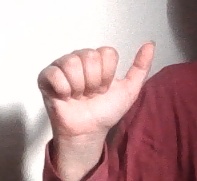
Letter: dhad